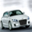
Label: automobile